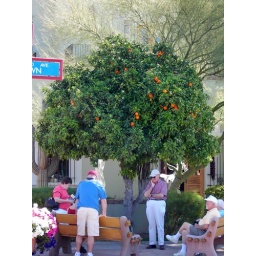
meet ya by the orange tree